Polichni

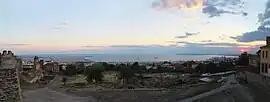
View to Thessaloniki with Polichni in the foreground.

Polichni (literally "Little town") is a suburb of the Thessaloniki Urban Area and was a former municipality in the regional unit of Thessaloniki, Macedonia, Greece. Since the 2011 local government reform, it is part of the municipality Pavlos Melas, of which it is a municipal unit. The population is 38,887 (2021 census), and it has a land area of 7.325 km.